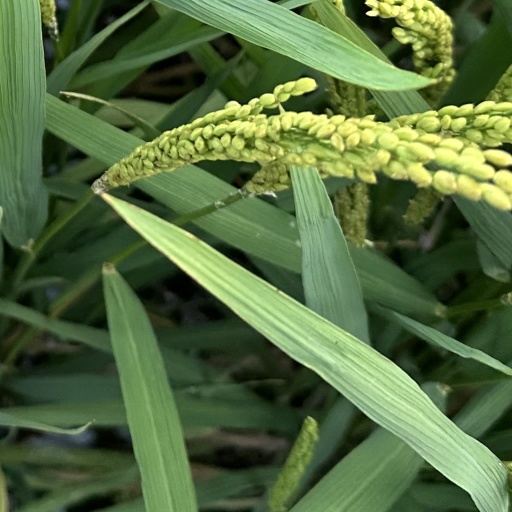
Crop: rice